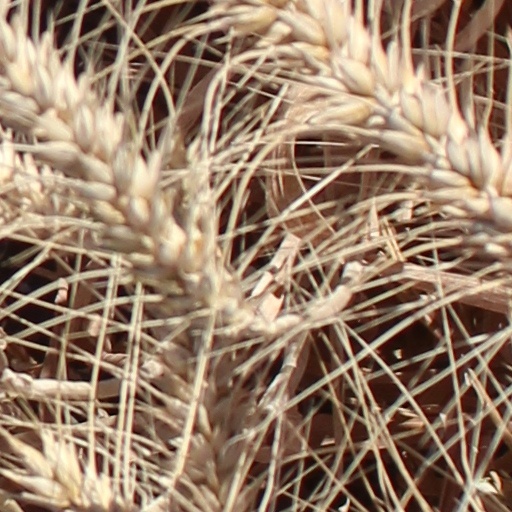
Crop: wheat